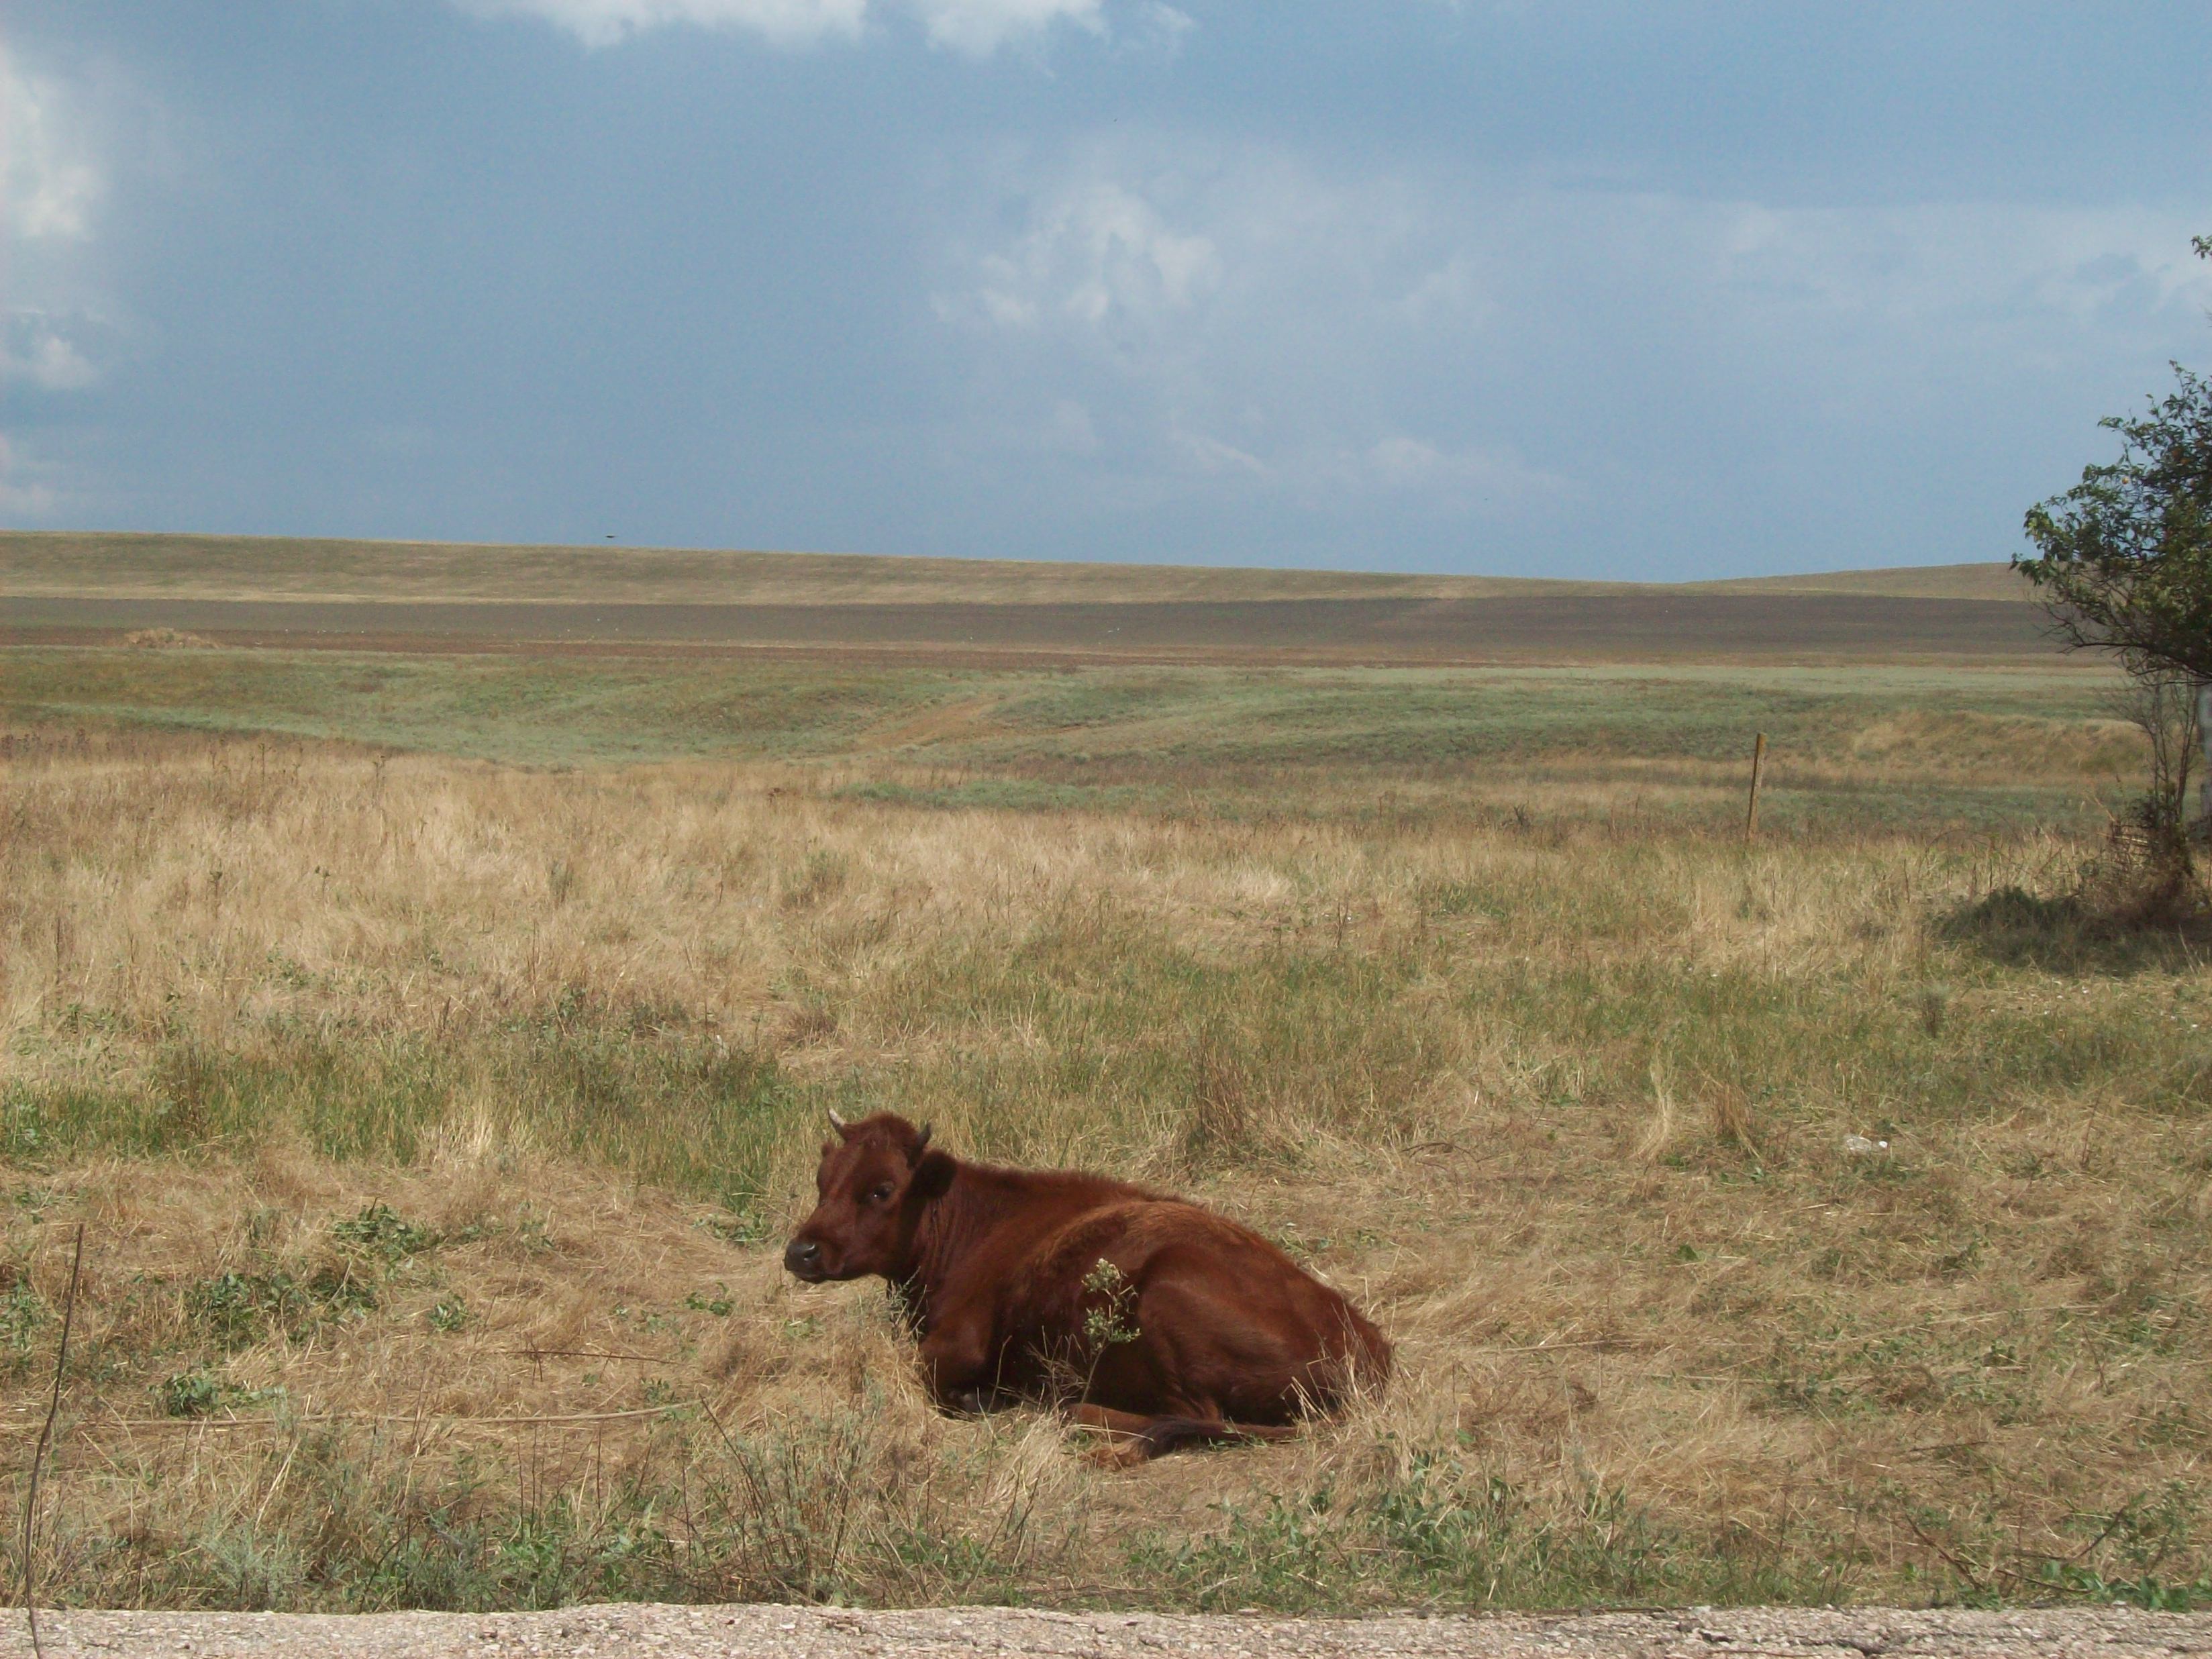
animal, background, animals, nature, winter, lemur, white, head, mammal, tiger, beautiful, wild, wildlife, cat, zoo, cage, enclosure, portrait, cute, park, domestic, face, field, scene, funny, ecosystem, grassland, prairie, steppe, pasture, ecoregion, savanna, grass, plain, shrubland, sky, safari, landscape, national park, grass family, cattle like mammal, ranch, plant community, grazing